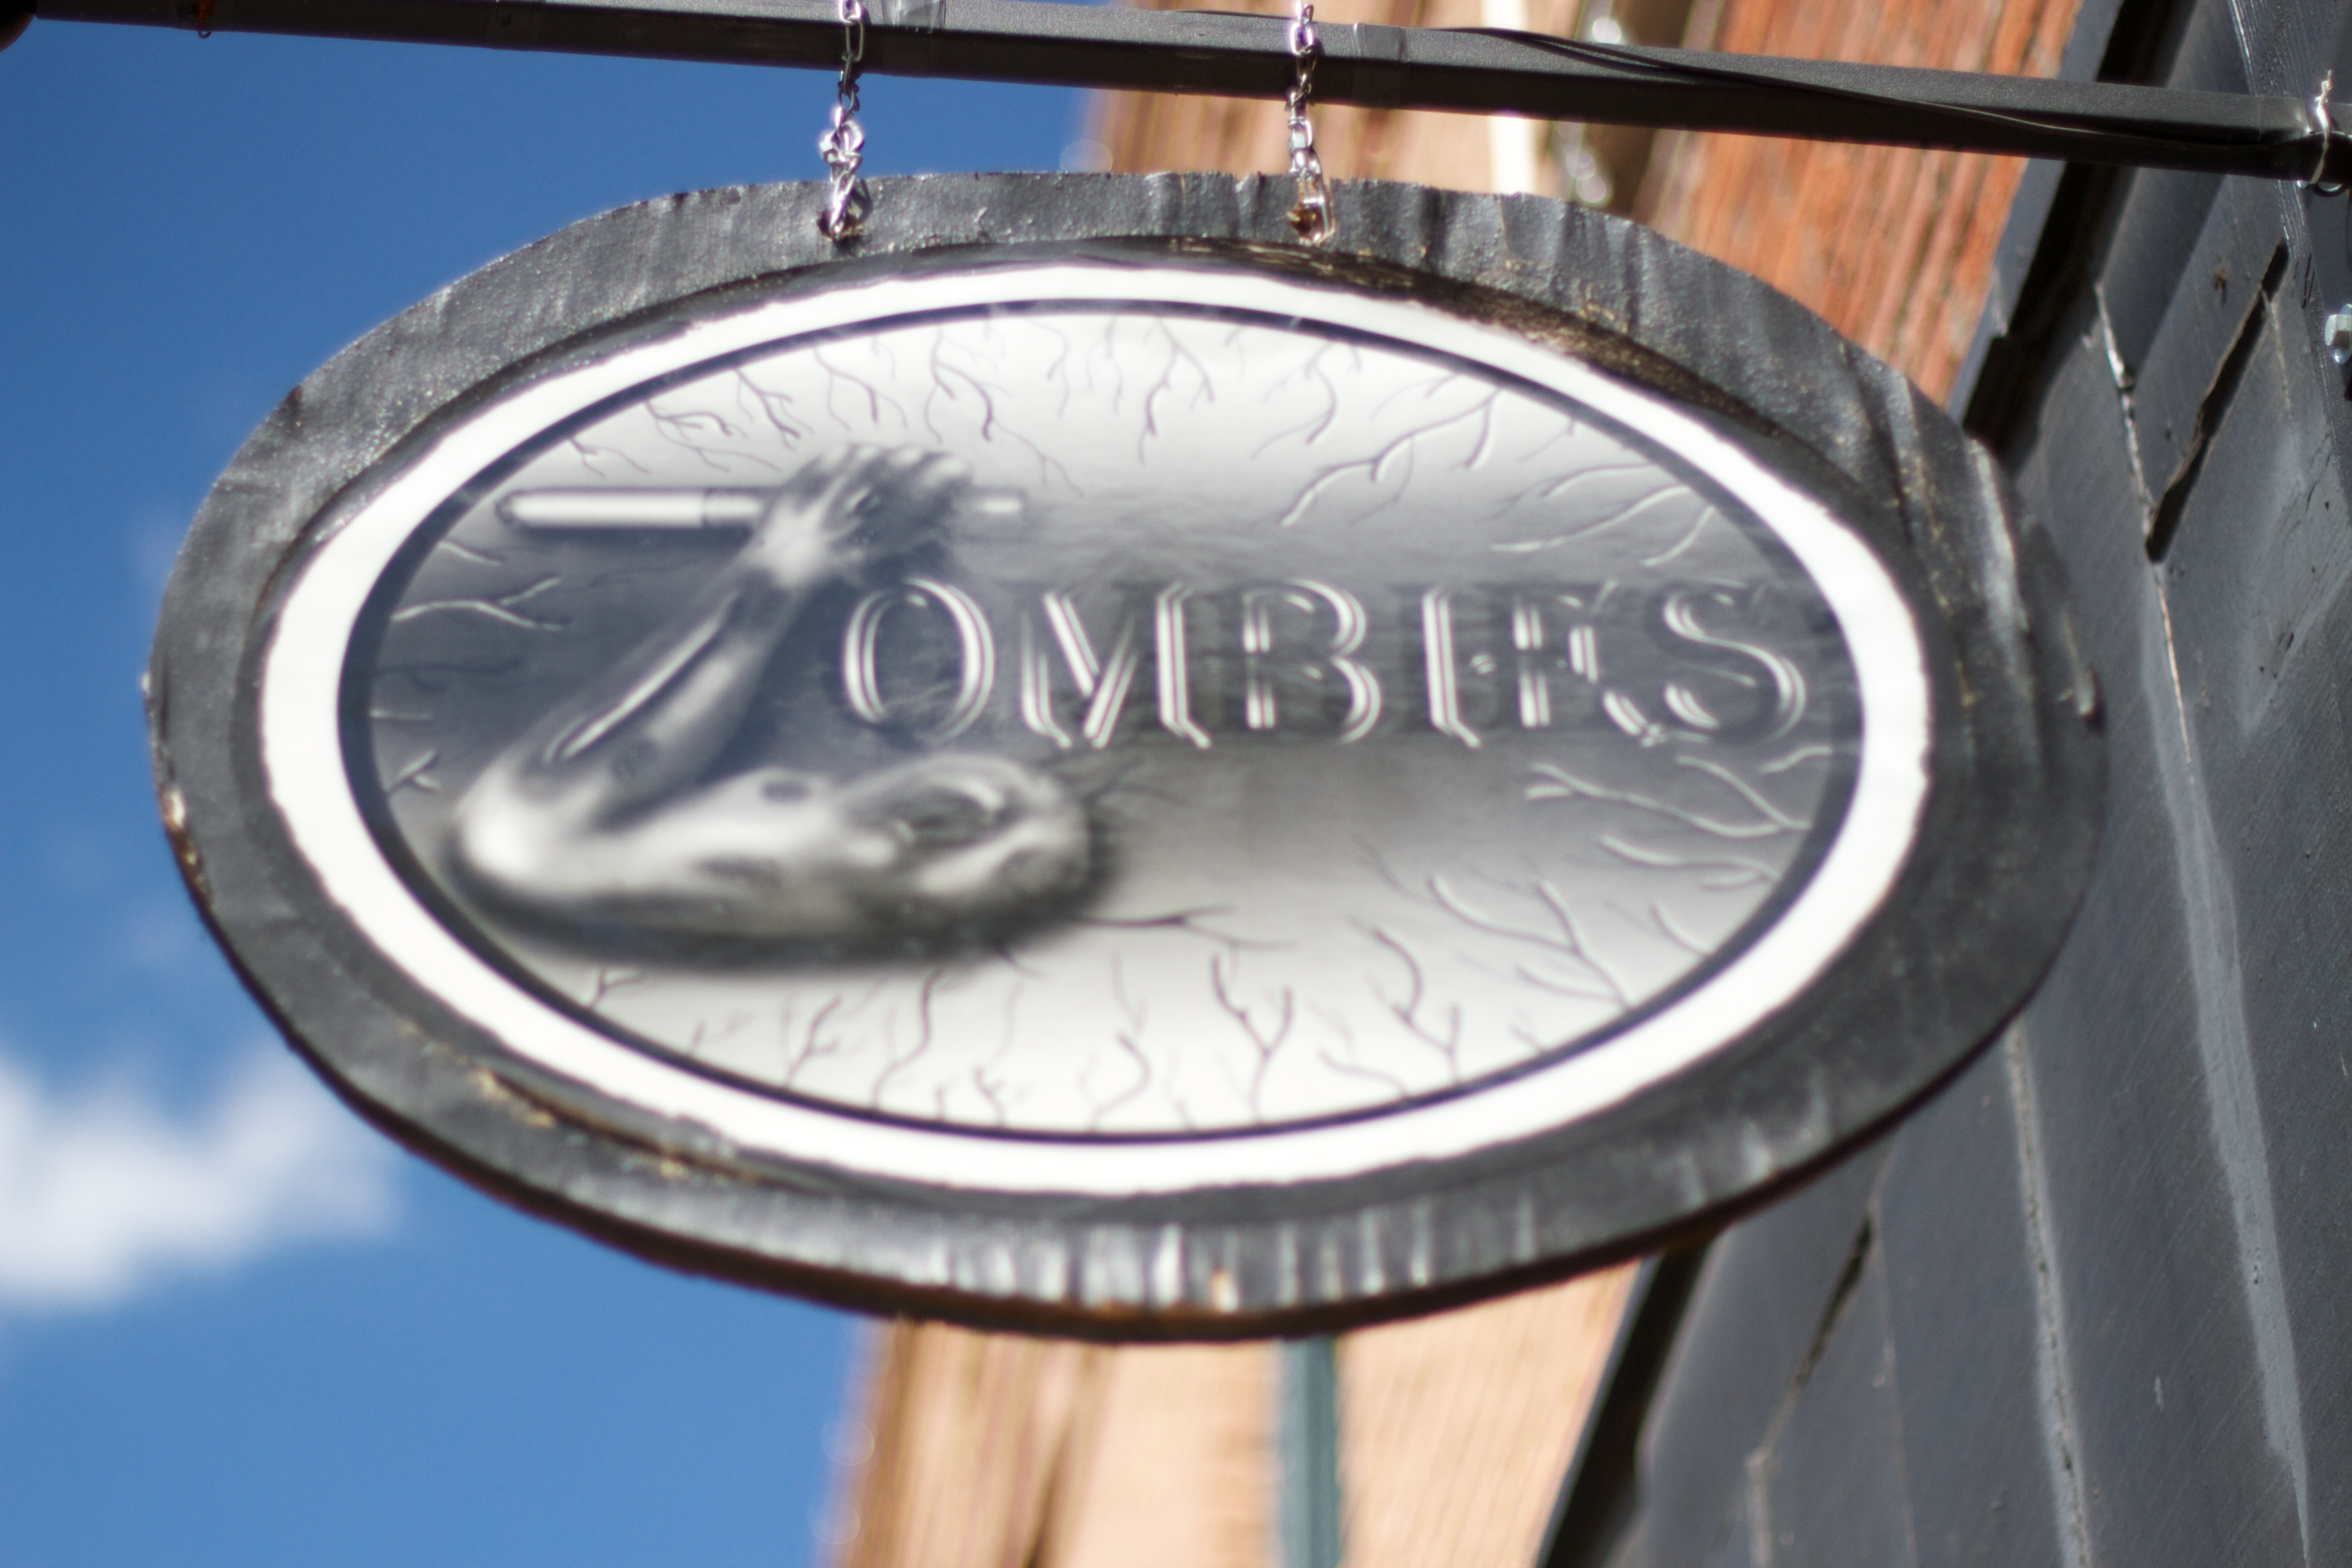
wheel, lighting, drum, zombie, man made object